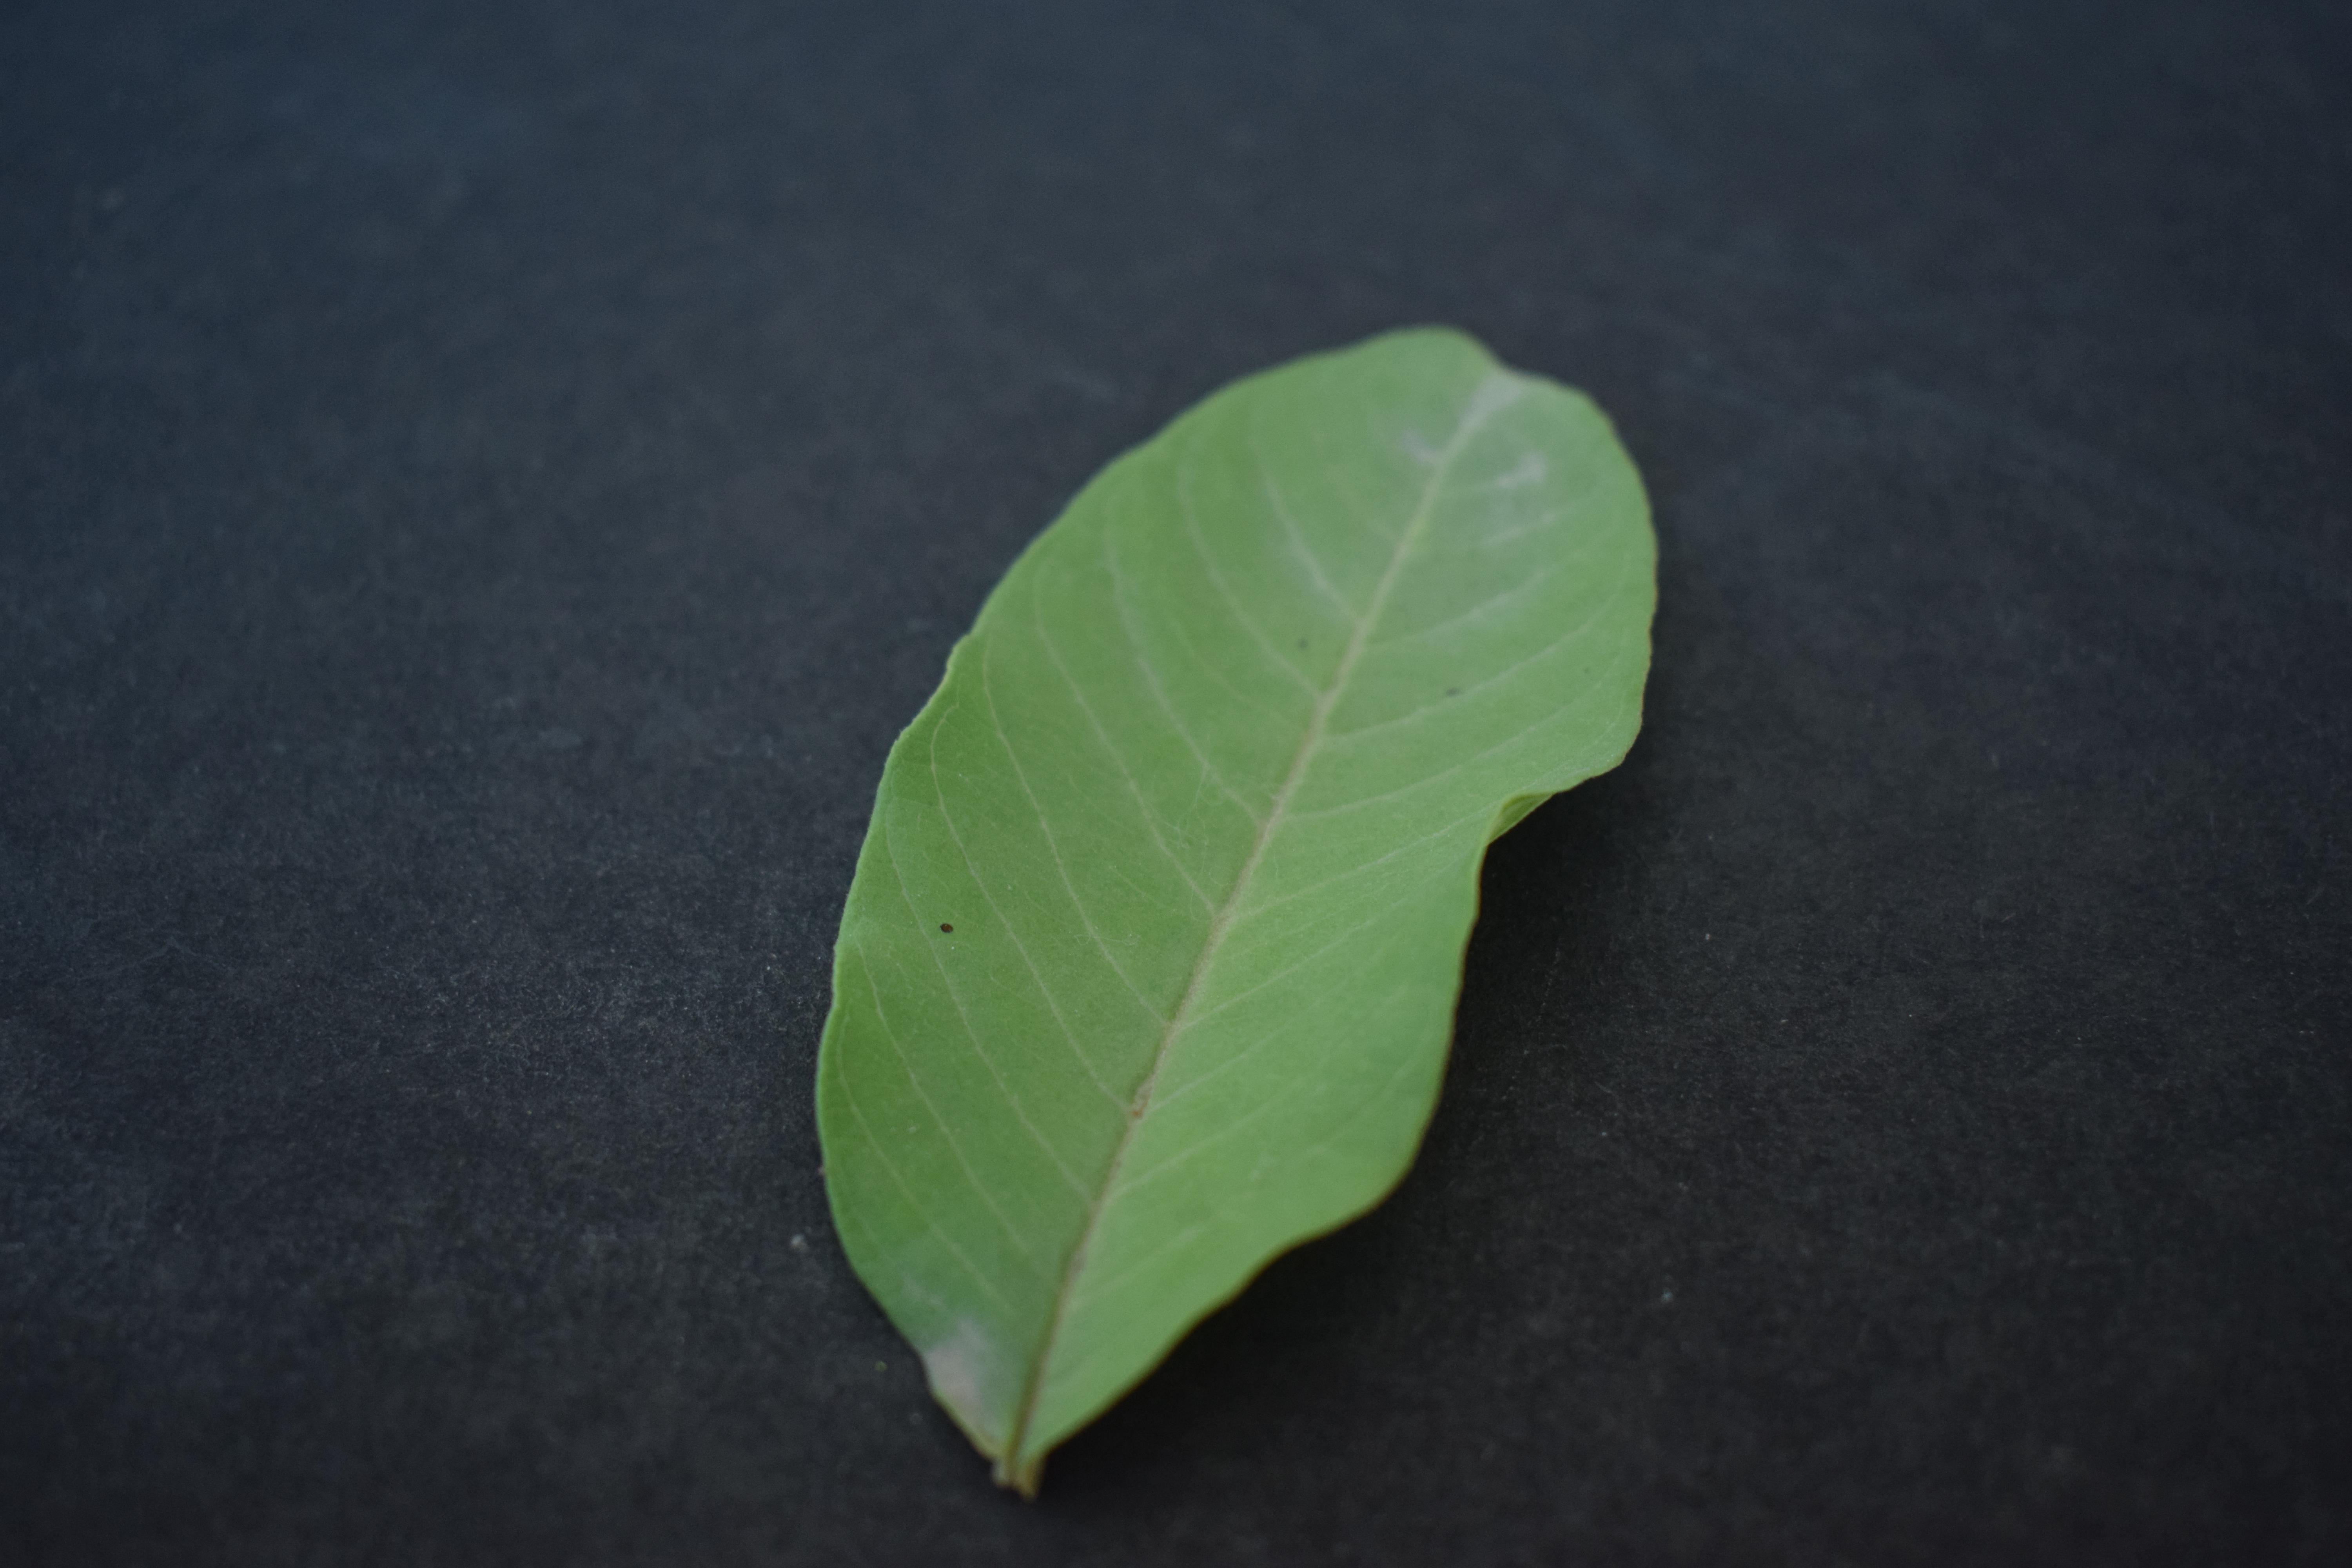
Plant species: Guava